Sky position (RA, Dec in degrees): 151.004, 4.873
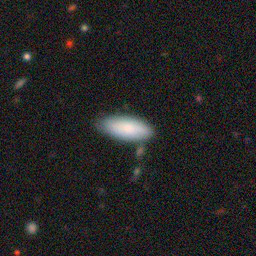
Galaxy morphology: In-between Round Smooth Galaxies